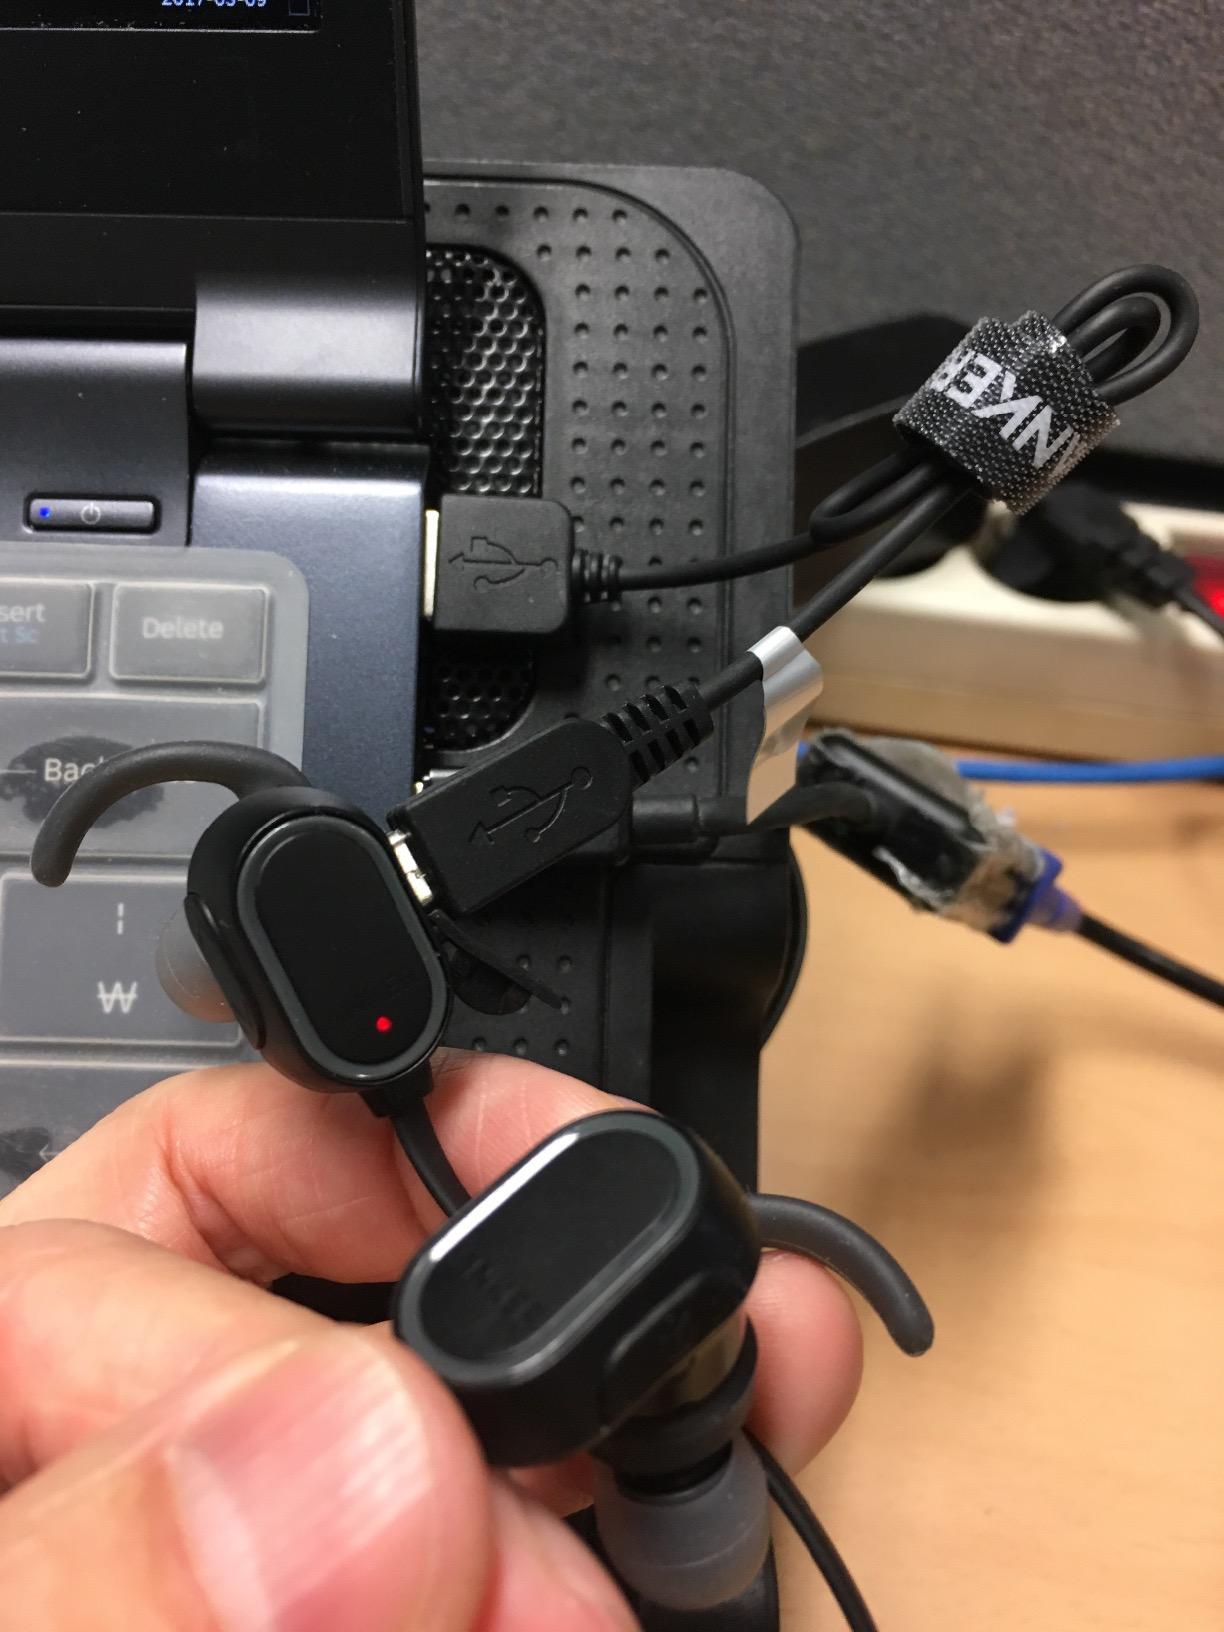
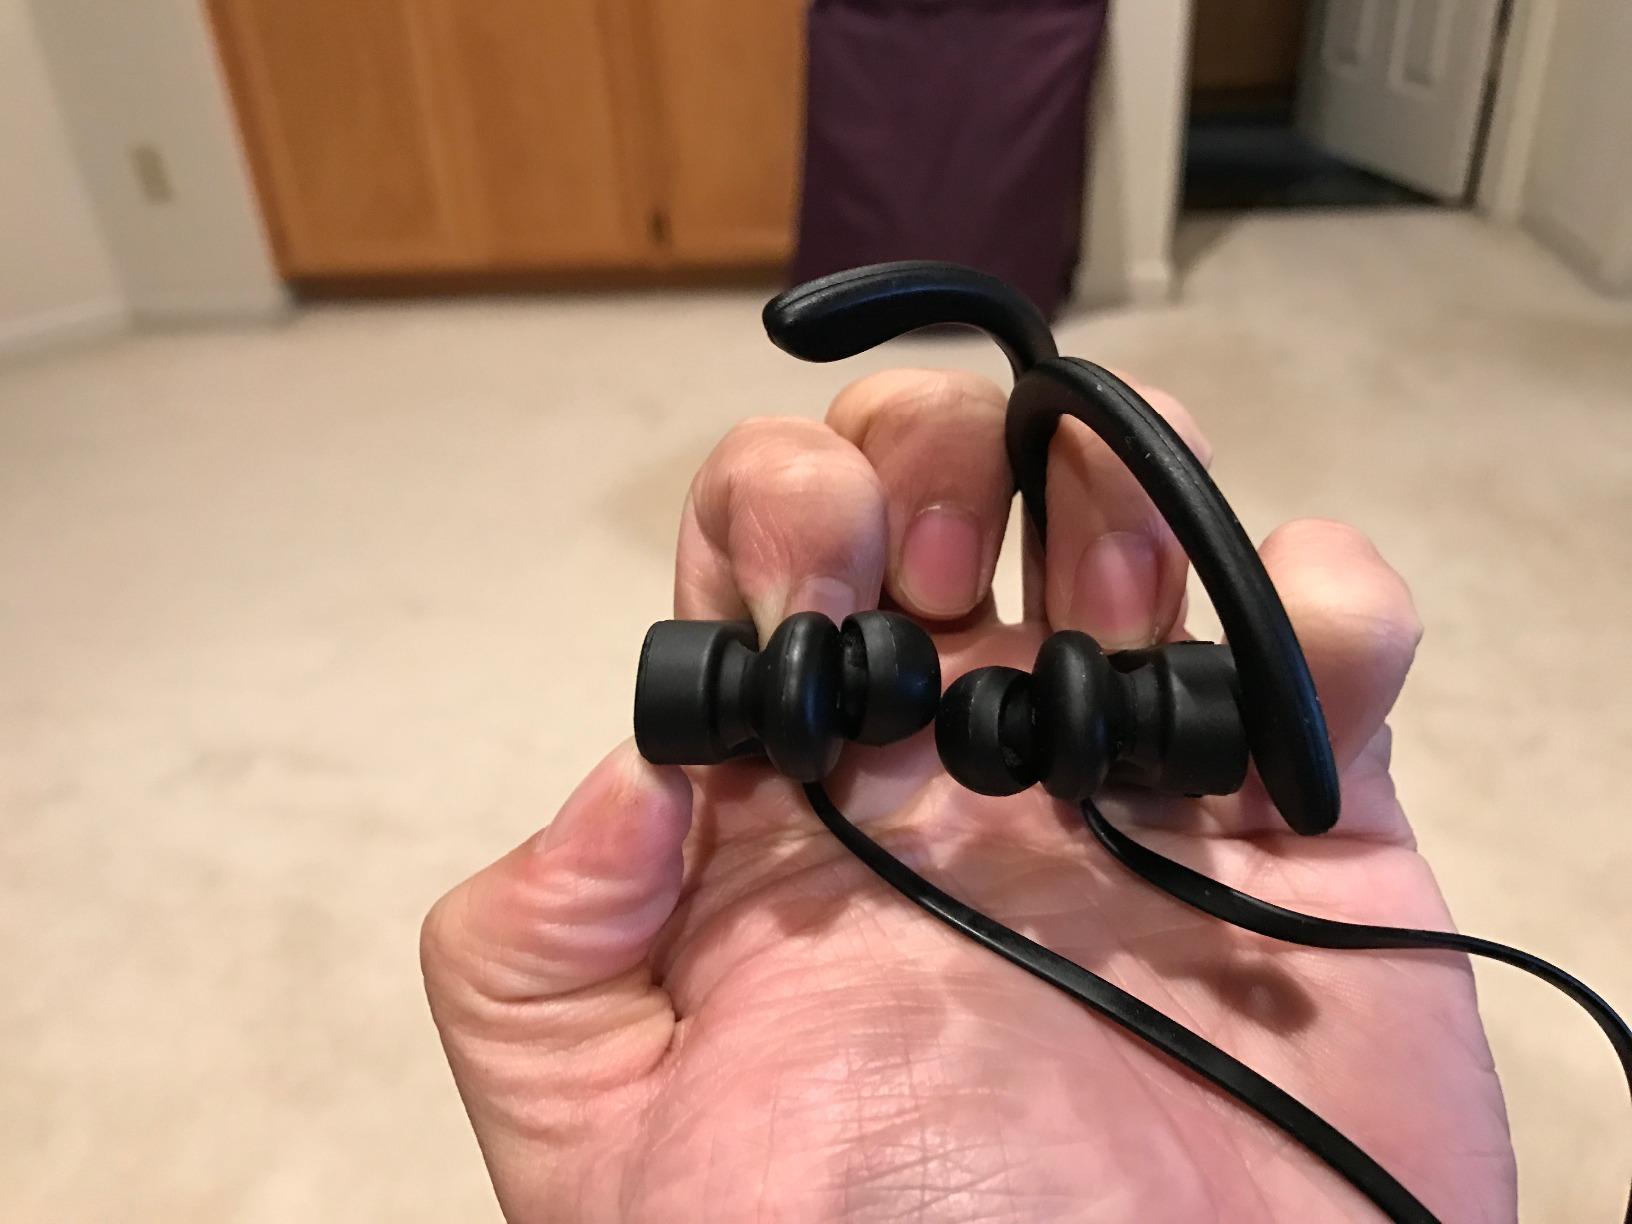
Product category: headphones
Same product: no